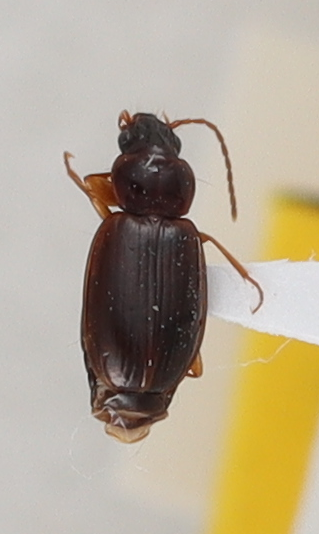
Scientific name: Trechus obtusus
Plot: 14
Trap: S
Collected: 20201013